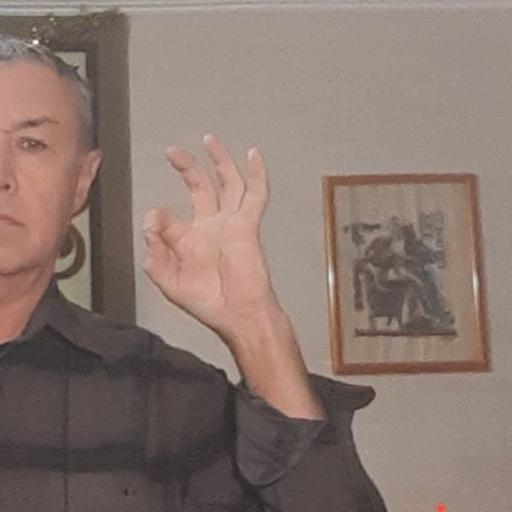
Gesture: ok